Legislative chamber

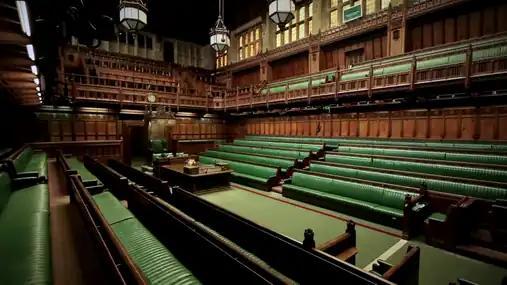
The legislative chamber of the United Kingdom Parliament's lower house, the House of Commons.

In a "bicameral" legislature, the two bodies are often referred to as an "upper" and a "lower" house, where the latter is often regarded as more particularly the representatives of the people. The lower house is almost always the originator of legislation, and the upper house is the body that offers the "second look" and decides whether to veto or approve the bills. In the United Kingdom legislation can be originated in either house, but the lower house can ultimately prevail if the two houses repeatedly disagree. In most countries the lower house also has sole or predominant control over matters to do with finance and taxation.